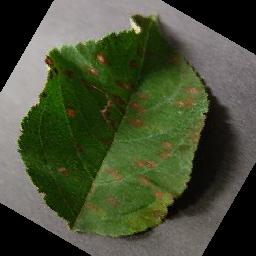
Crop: apple
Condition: cedar_rust